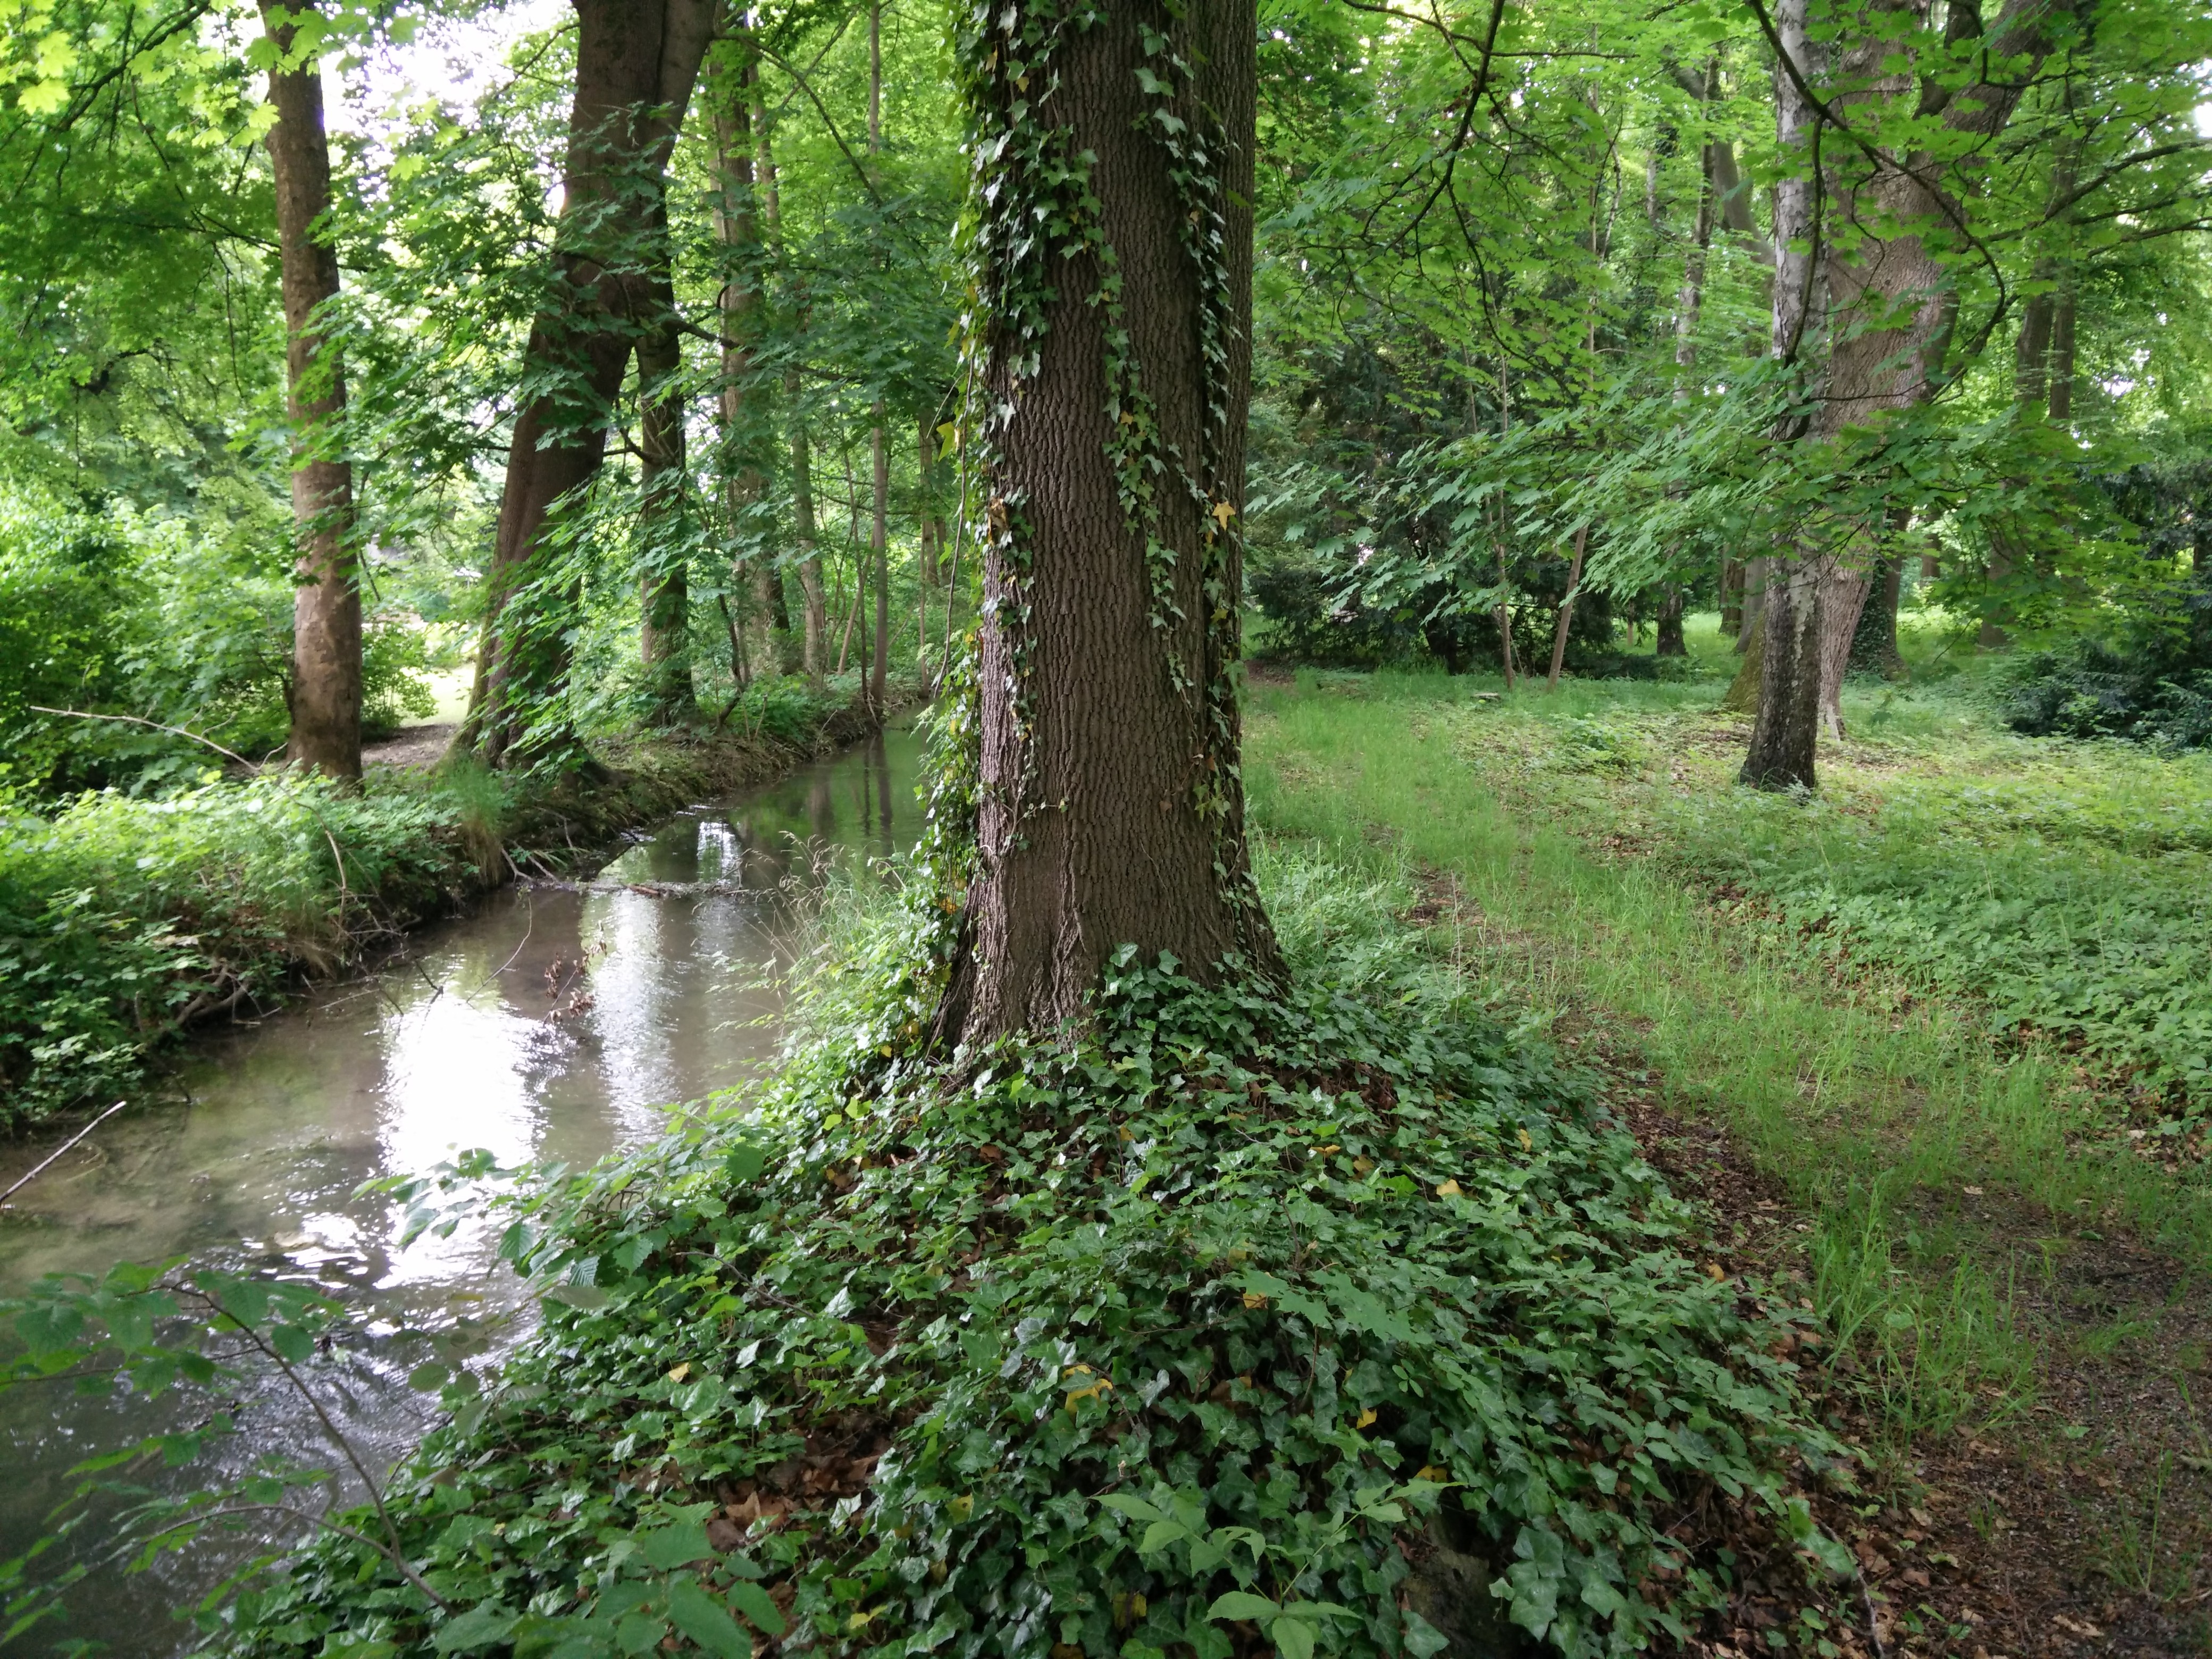
tree, water, nature, forest, grass, branch, structure, plant, wood, trail, leaf, flower, river, bark, stream, log, green, scenic, calm, brown, waterway, tribe, aesthetic, leaves, vegetation, shrub, rainforest, branches, deciduous, wetland, still, gnarled, woodland, habitat, ecosystem, mirroring, atmospheric, nature conservation, old tree, nature reserve, biome, mis shapen, old growth forest, natural environment, woody plant, temperate broadleaf and mixed forest, temperate coniferous forest, riparian forest